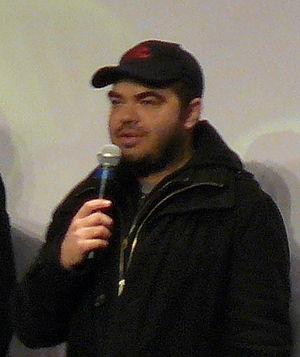
Xavier Gens est un réalisateur, scénariste et producteur français, né le 27 avril 1975 à Dunkerque dans le Nord-Pas-de-Calais.